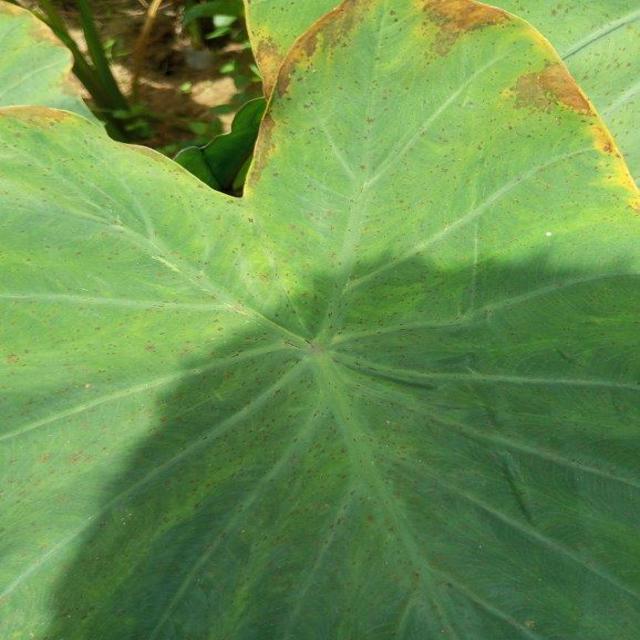
Label: Early_Blight